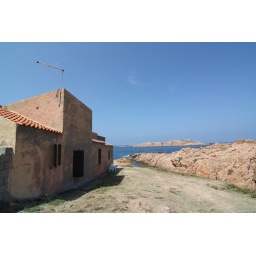
Old house on the water in Isola Rossa